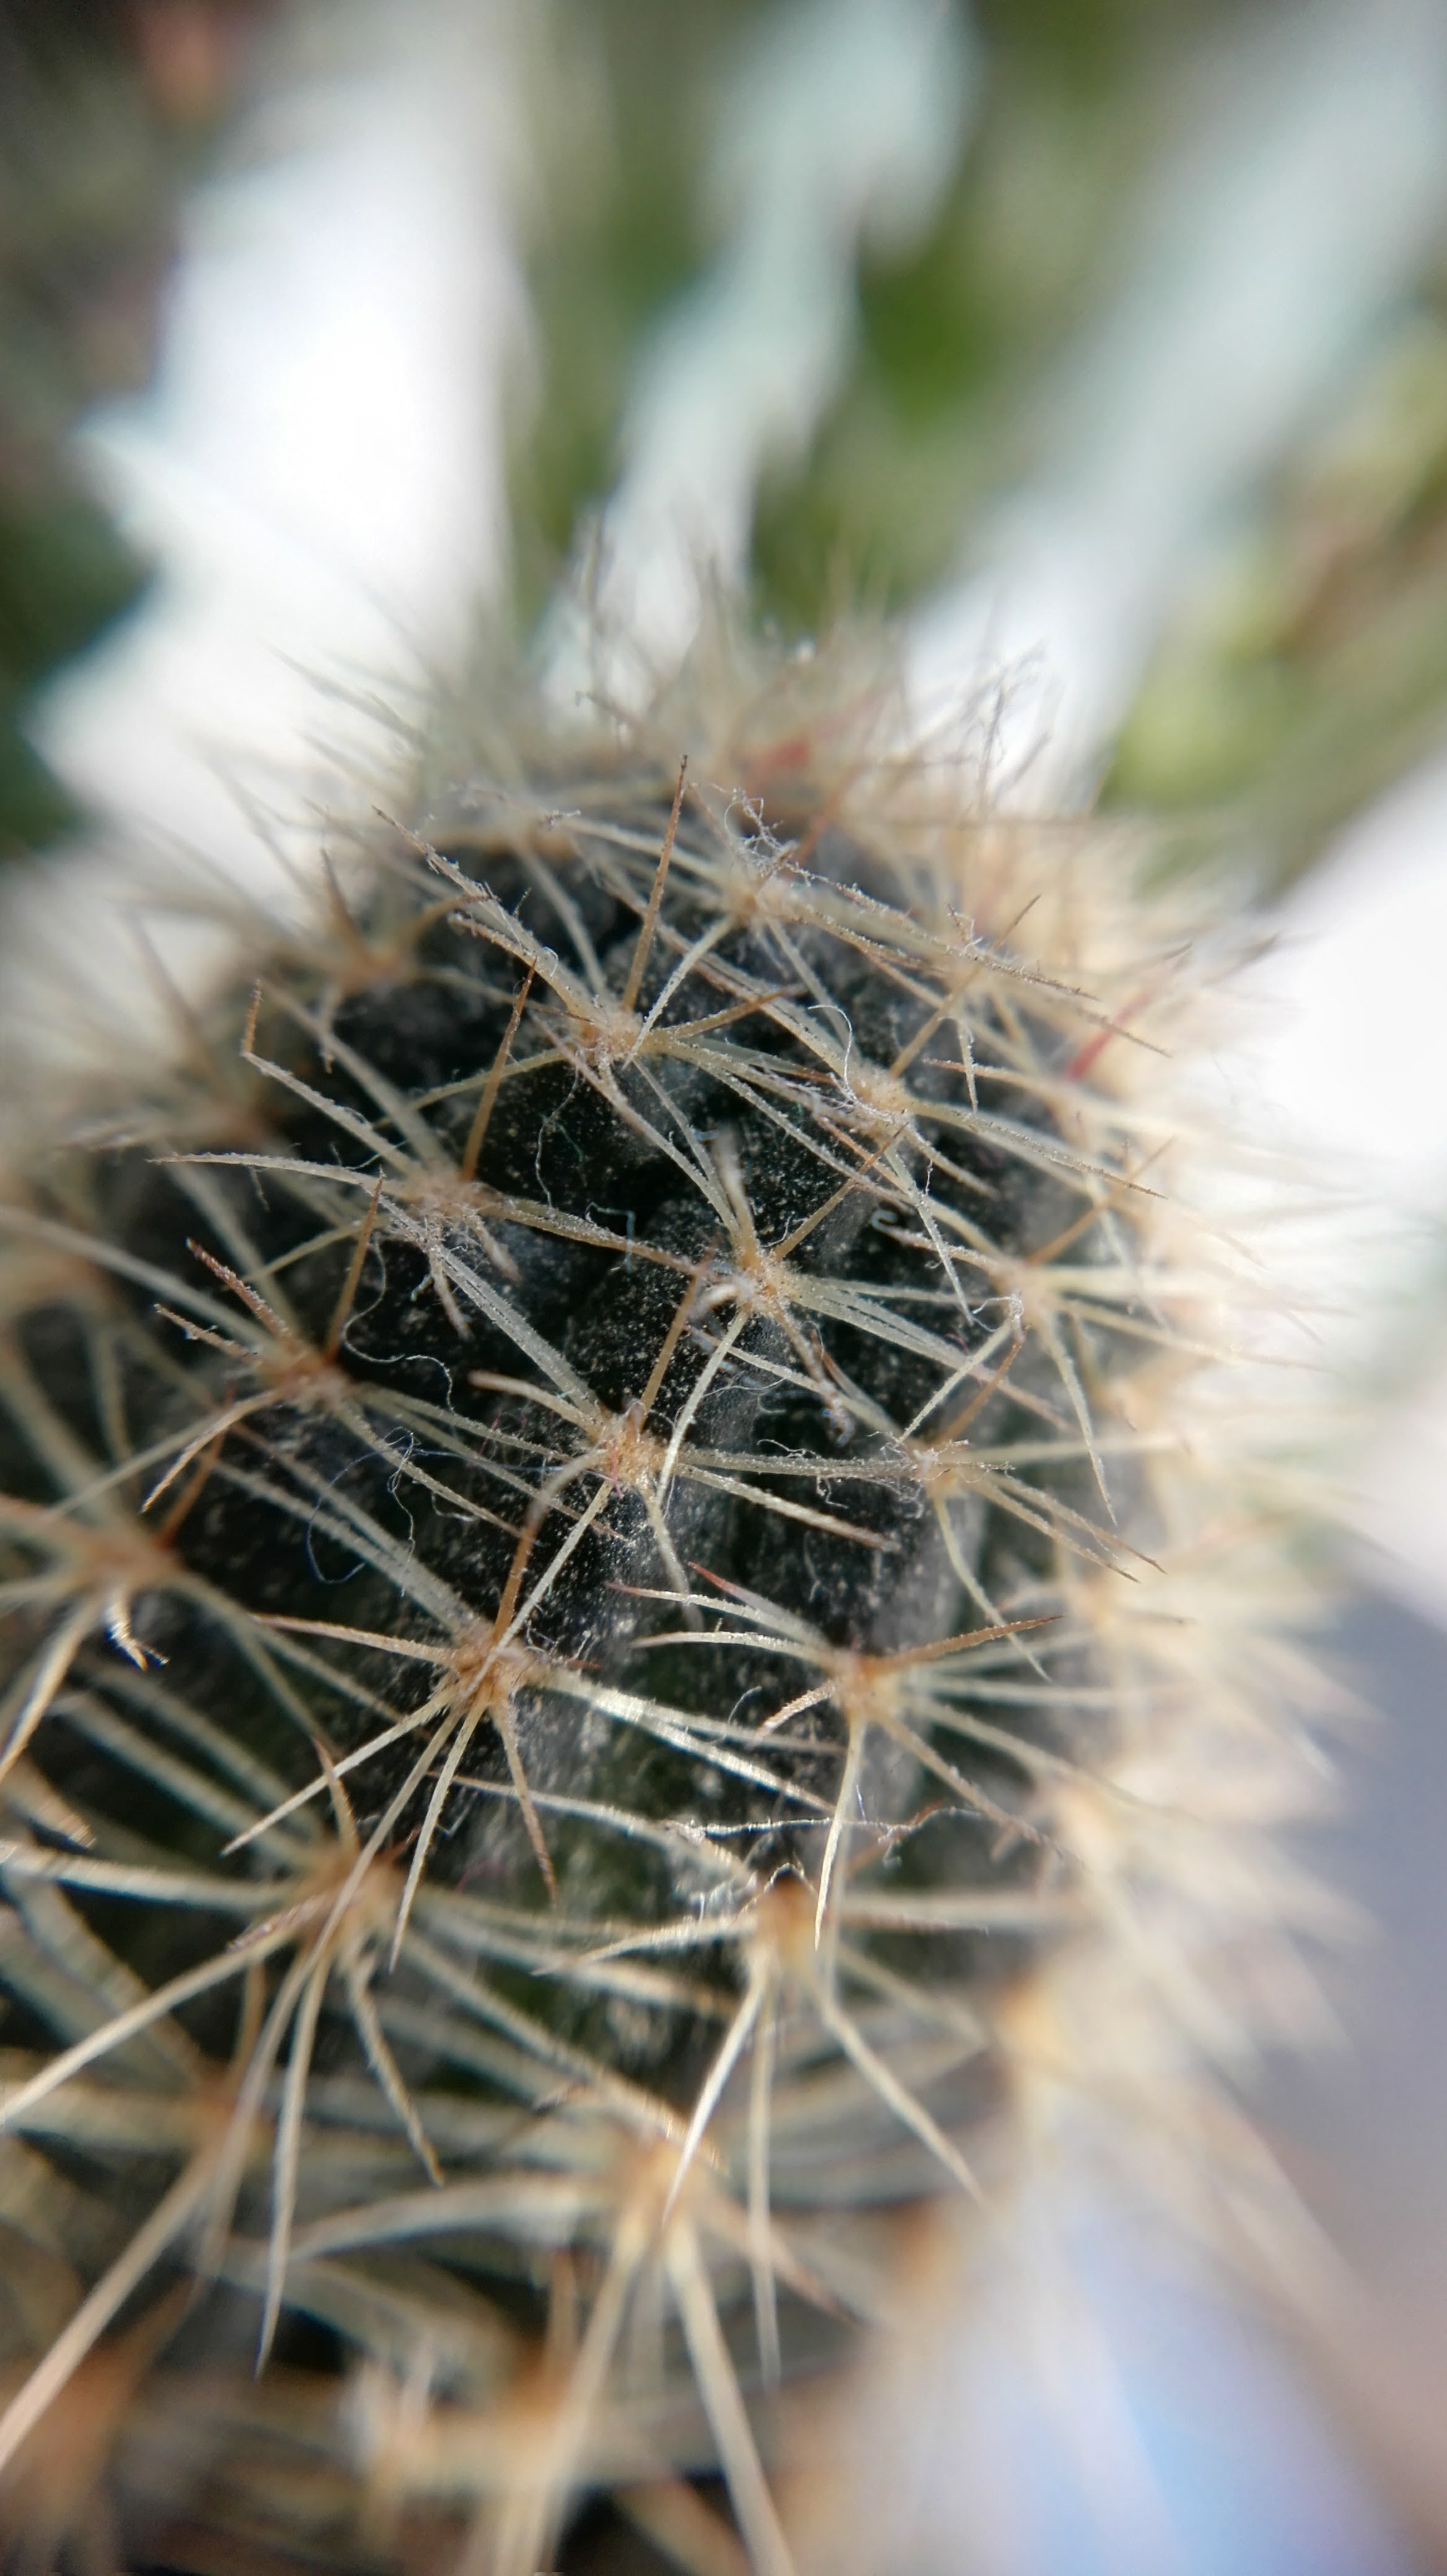
nature, cactus, plant, photography, flower, botany, flora, close up, macro photography, flowering plant, plant stem, land plant, thorns spines and prickles, hedgehog cactus